Sybil Marshall

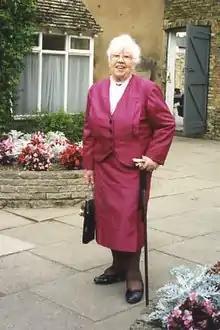
Sybil Marshall on her wedding day in 1995 aged 82

Sybil Marshall (26 November 1913 – 29 August 2005) was a British writer, novelist, social historian, broadcaster, folklorist and educationalist.